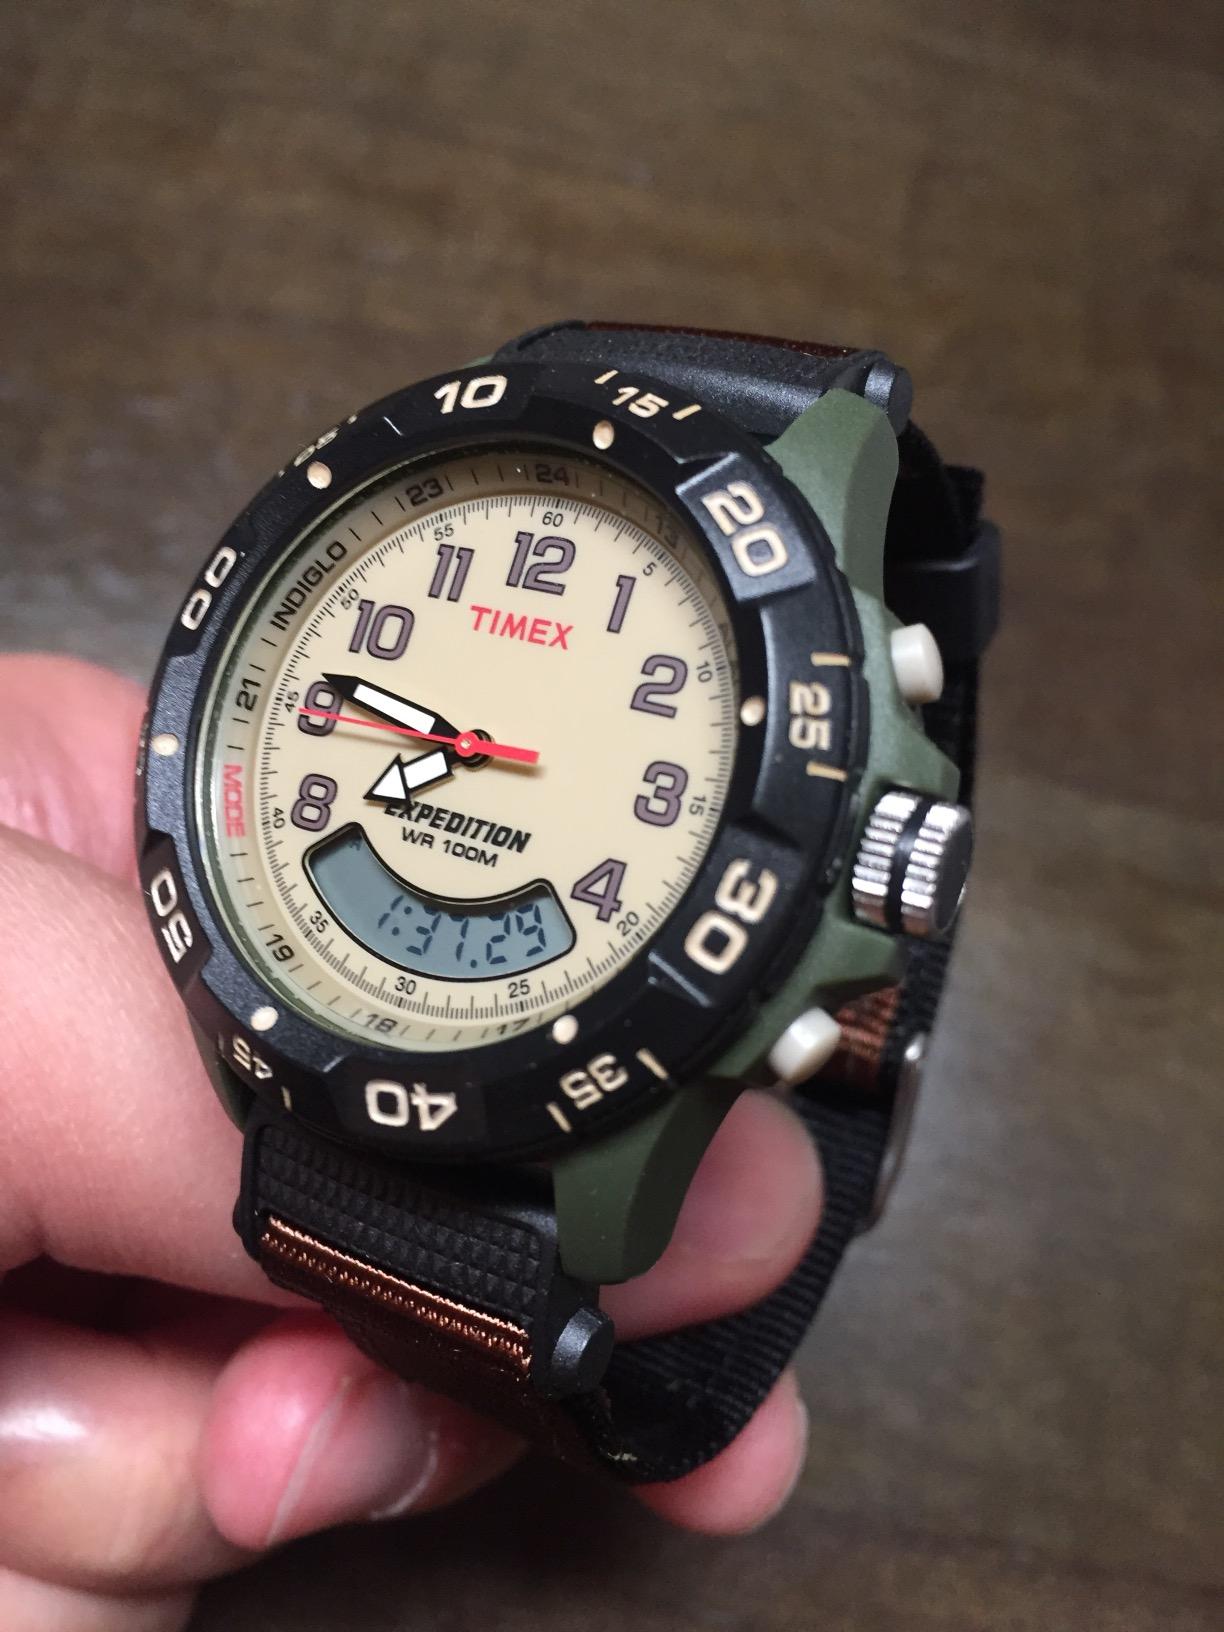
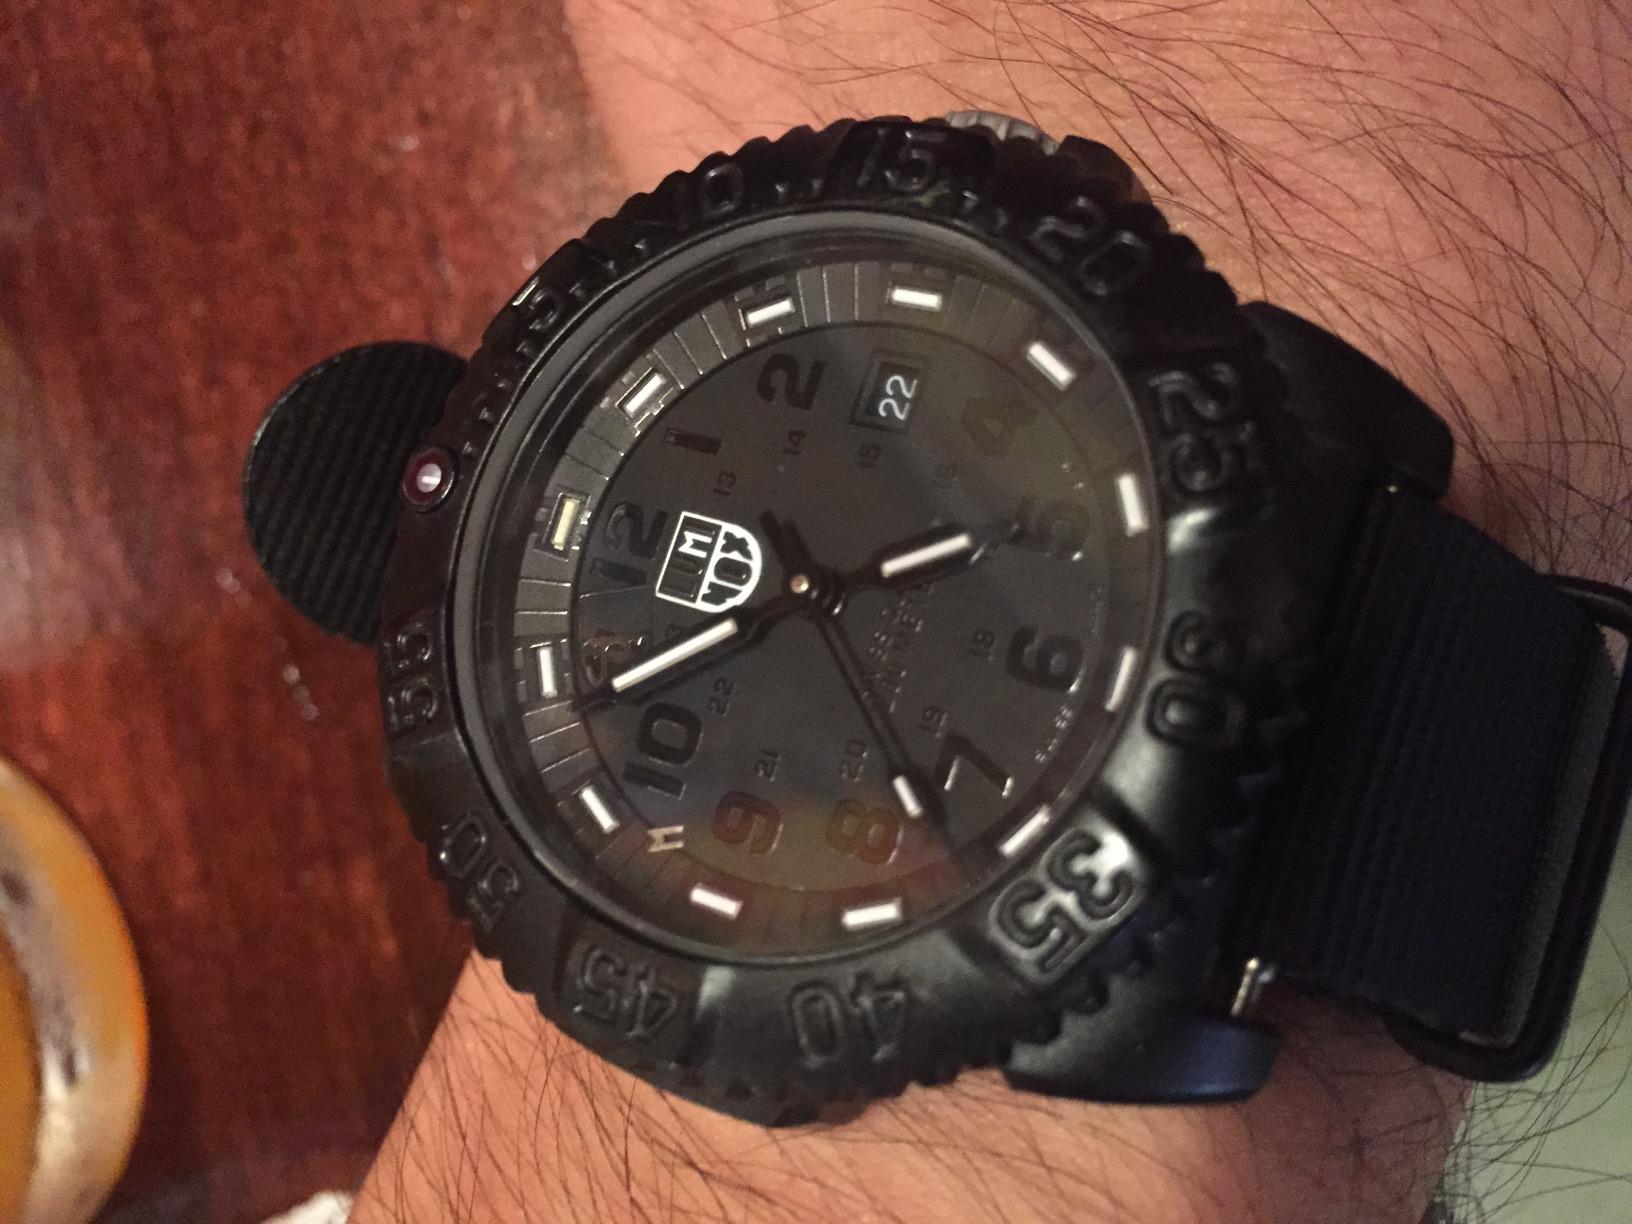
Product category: accessories_watch
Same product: no